Comet (railcar)

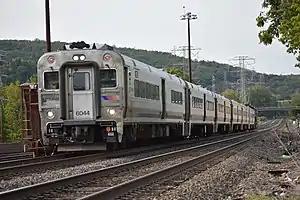
New Jersey Transit Comet V cab car #6044 leading Hoboken bound train #66, nearing Suffern.

The Comet III cars, ordered by NJ Transit in 1990, feature center doors and long end-doors, permitting end doors to open and close with traps open. The Metro-North Shoreliner III fleet is a variation without long doors. The Comet III fleet was removed from revenue service between 2009-2010 and remained in storage until 2022, when it was decided to dispose of the cars as scrap. 46 of the 49 remaining cars were scrapped in June/July 2022 in Neptune Yard near the Bradley Beach station, with one car remaining in NJ Transit's Meadowlands Maintenance Complex.